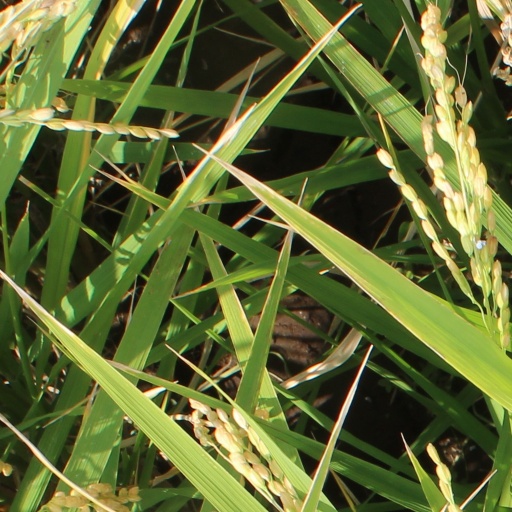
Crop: rice